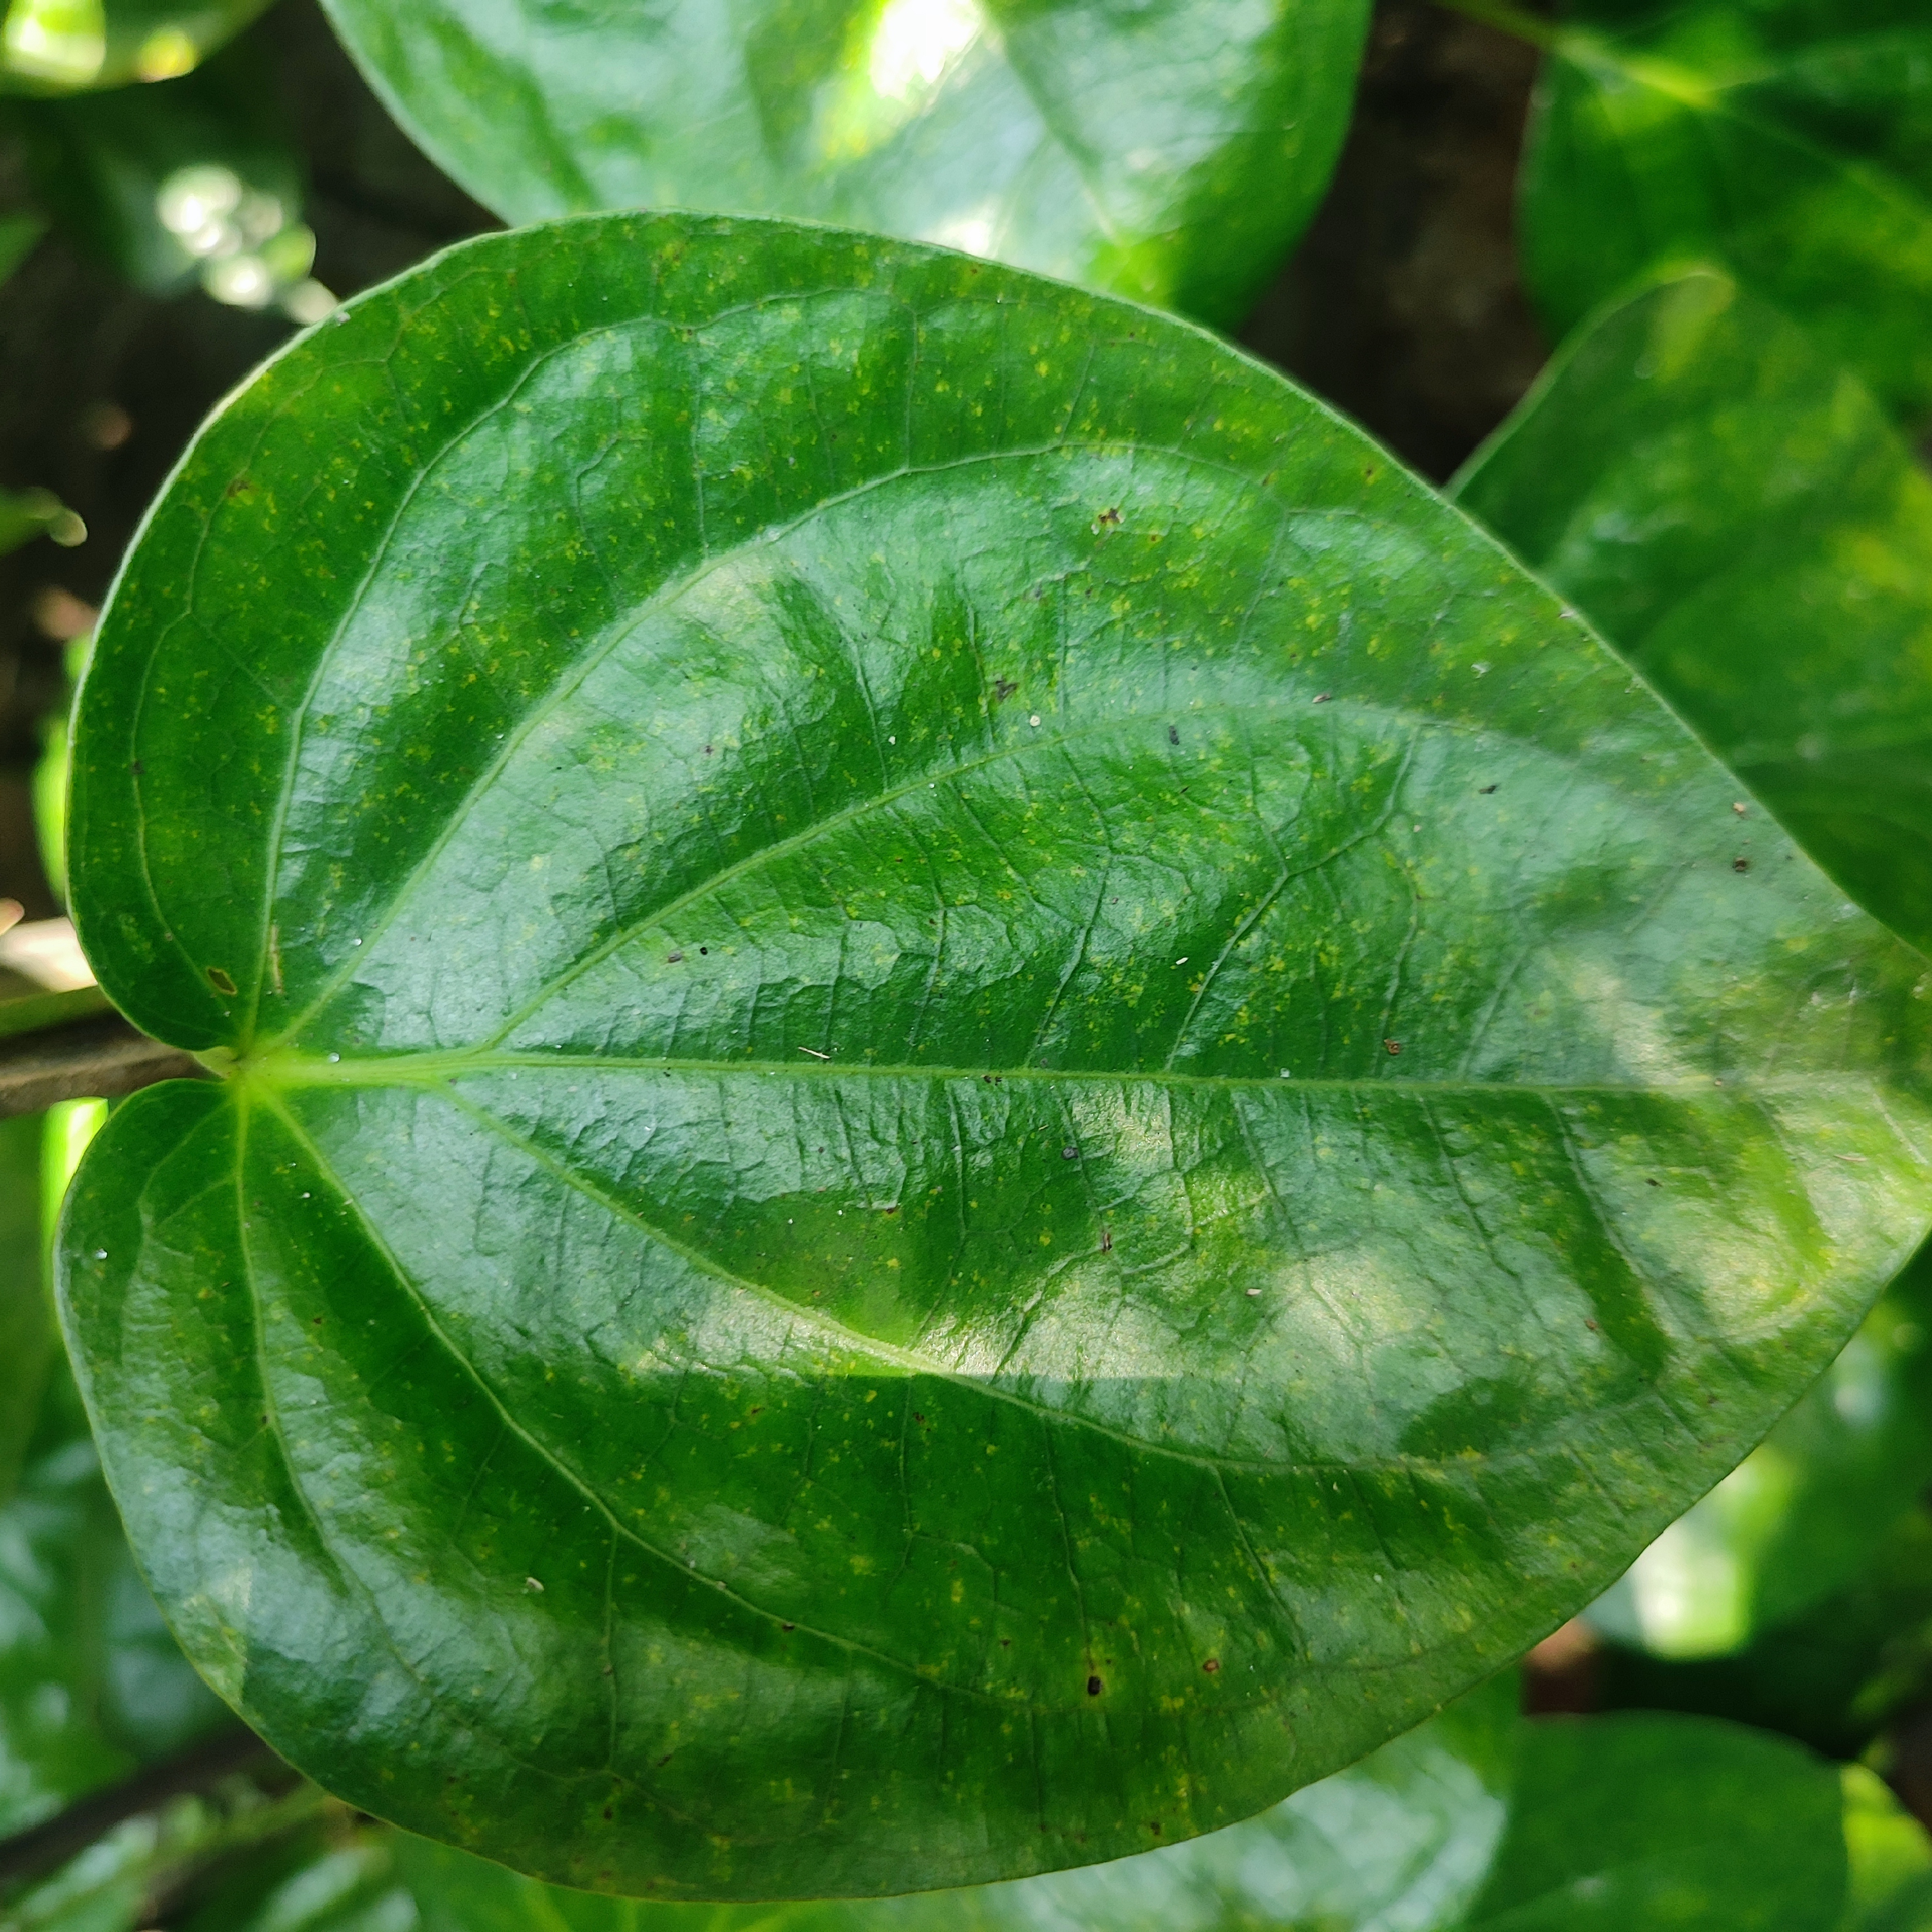
Label: Healthy_Leaf